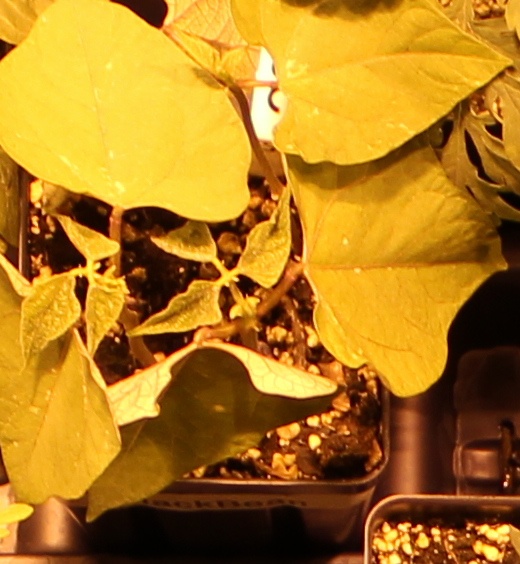
Label: Blackbean